John Hardin Young

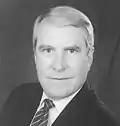
John Hardin Young

John "Jack" Hardin Young is a retired trial lawyer who has a reputation for work in election law and electoral recounts, as well as complex commercial litigation. He was on the team of lawyers for the Vice President Gore during the 2000 Florida election recount and the Bush v. Gore case, and is portrayed in the HBO film "Recount". He is widely known for being the first advocate for a statewide recount strategy that could have resulted in a win for Gore.